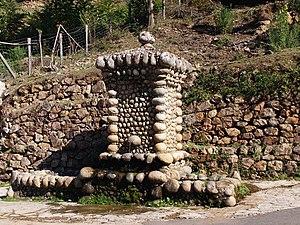
Partinello (Corse-du-Sud) - Fontaine publique sur la RD81
Partinello est une commune française située dans la circonscription départementale de la Corse-du-Sud et le territoire de la collectivité de Corse. Elle appartient à l'ancienne piève de Sia dont elle était le chef-lieu, dans les Deux-Sevi.